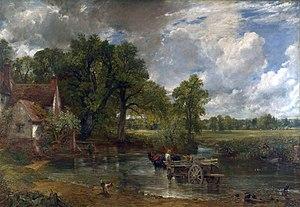
John Constable est un peintre paysagiste britannique du XIXᵉ siècle.